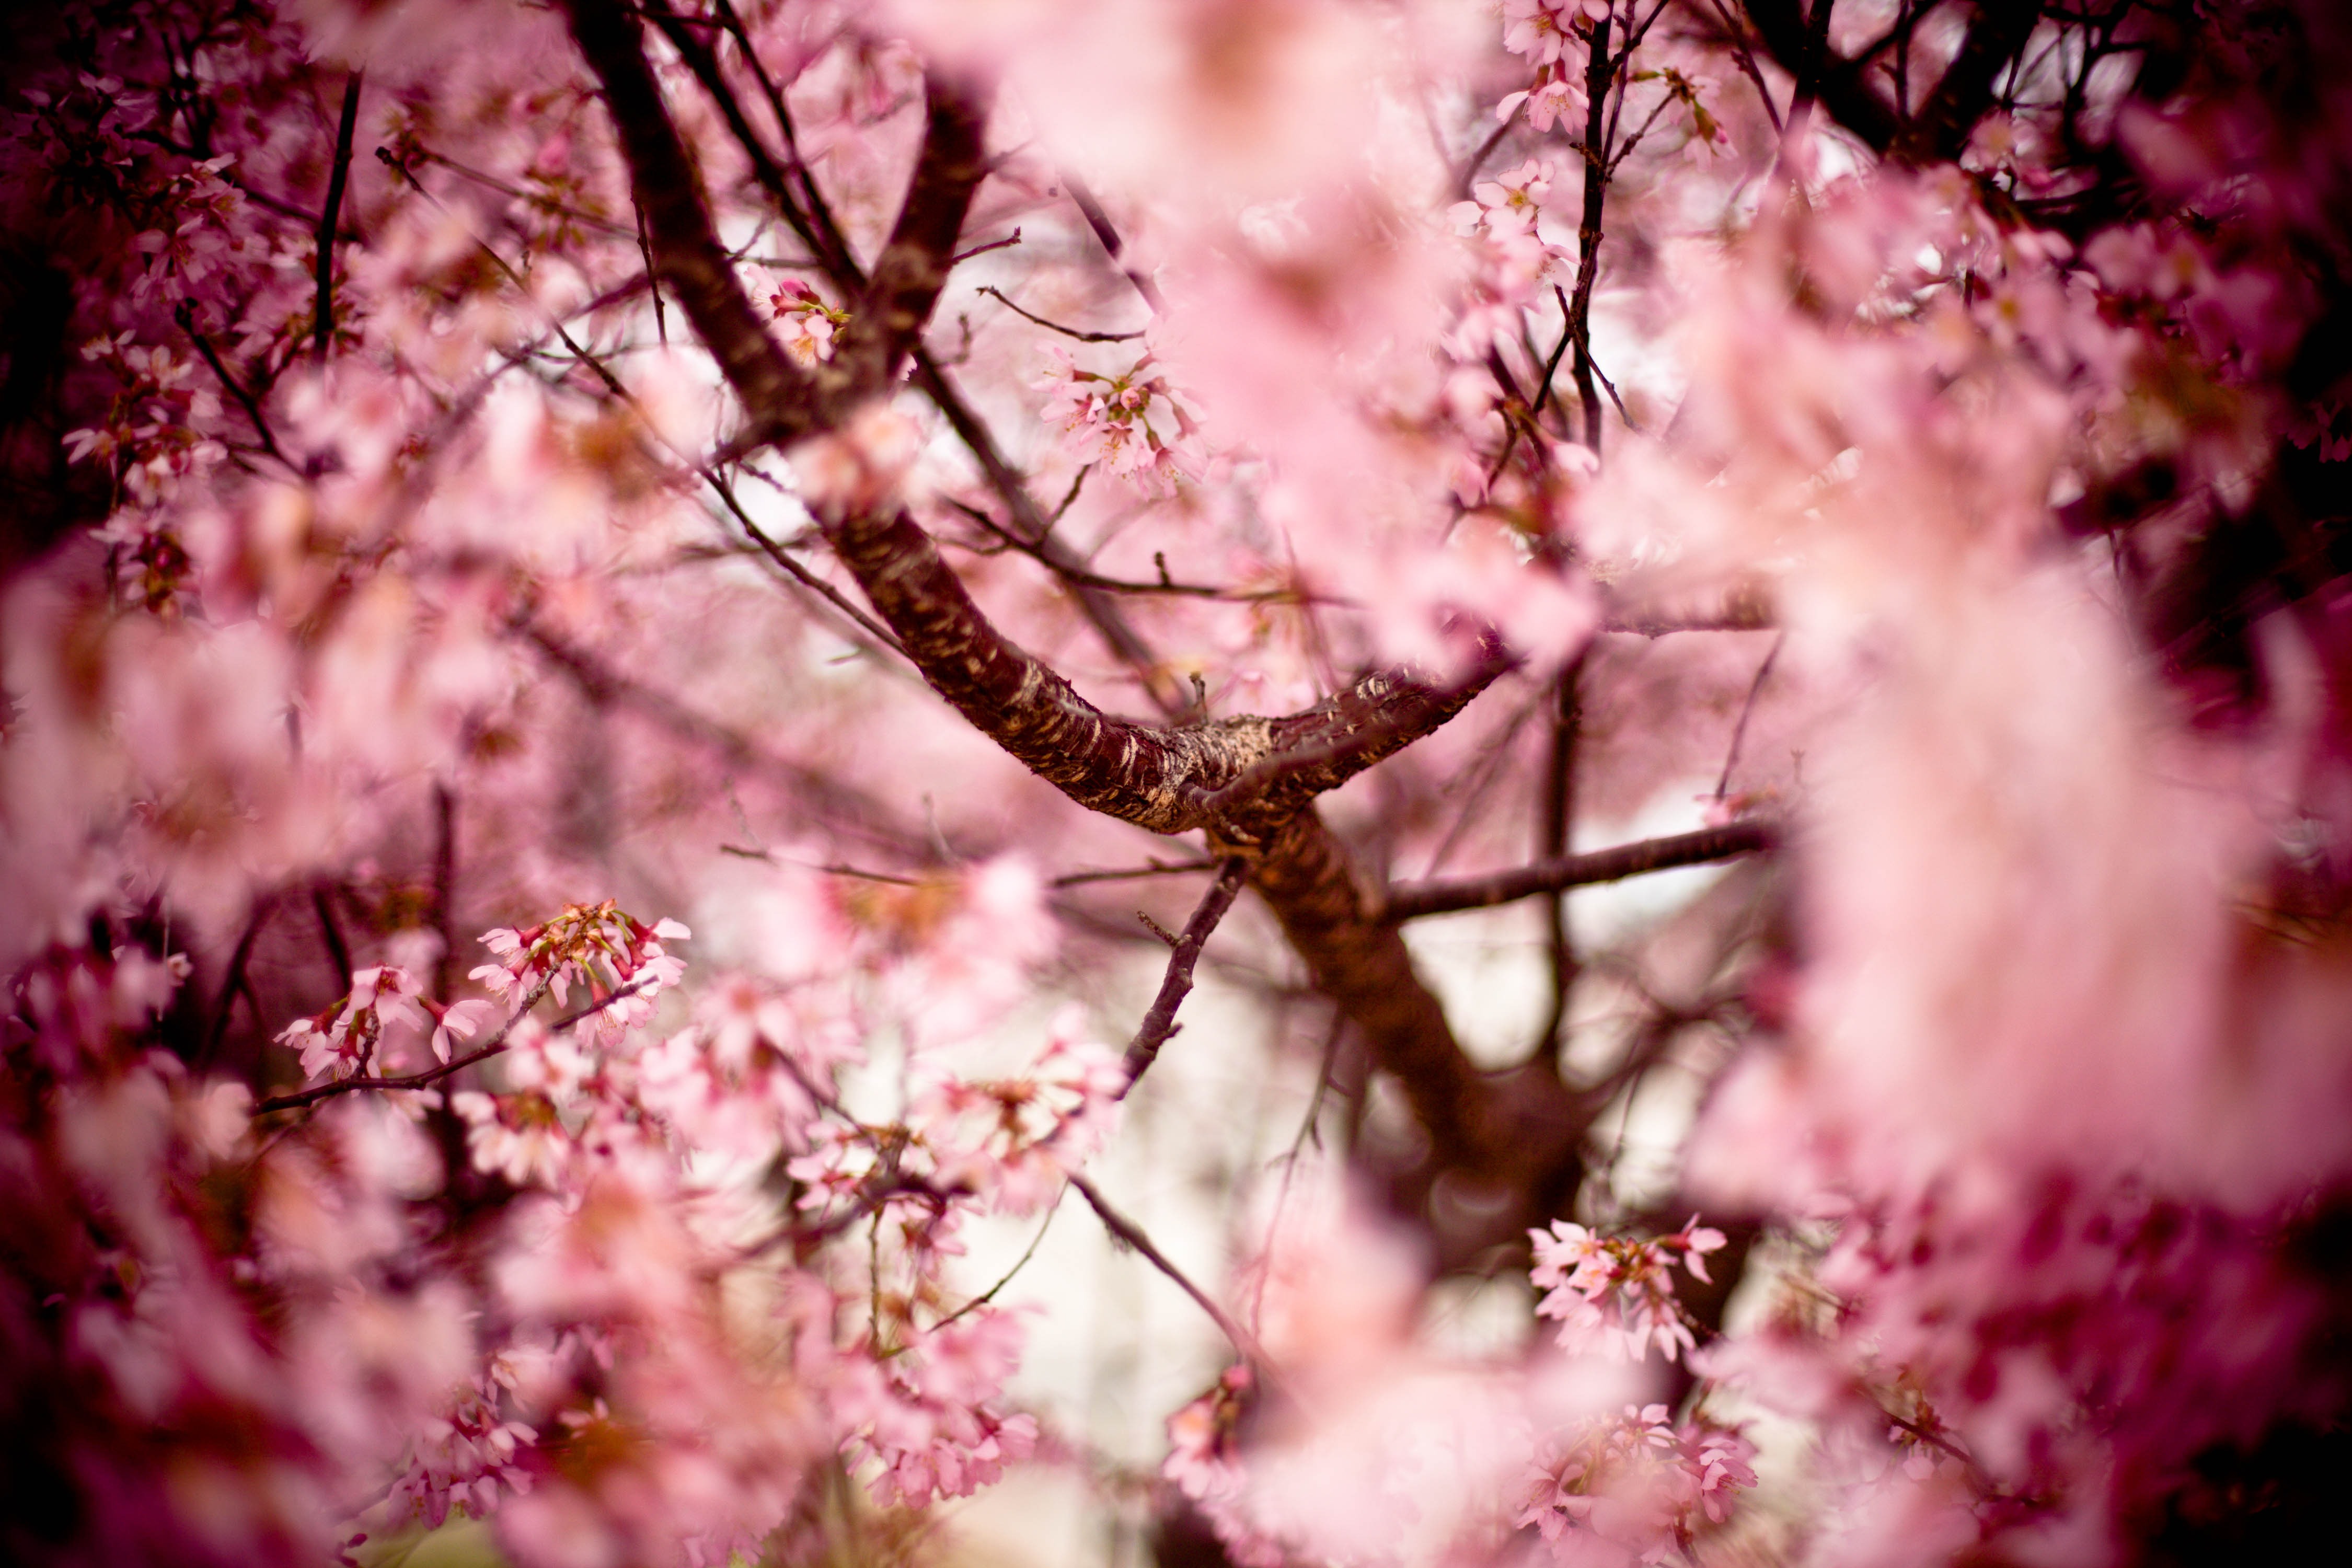
tree, nature, branch, blossom, plant, sunlight, flower, petal, spring, produce, pink, flora, season, cherry blossom, twigs, branches, macro photography, flowering tree, japanese cherry, prunus serrulata, oriental cherry, east asian cherry, hill cherry